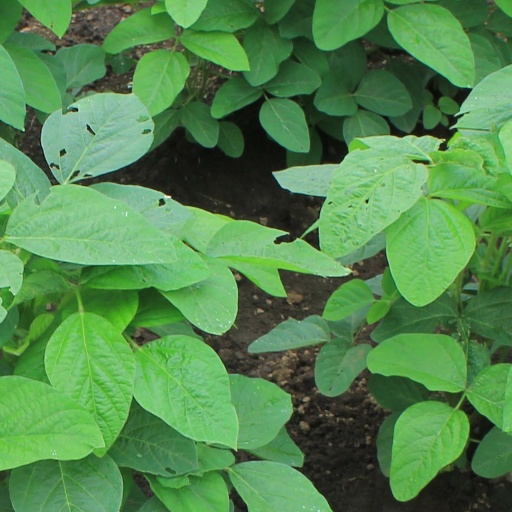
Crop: soybean